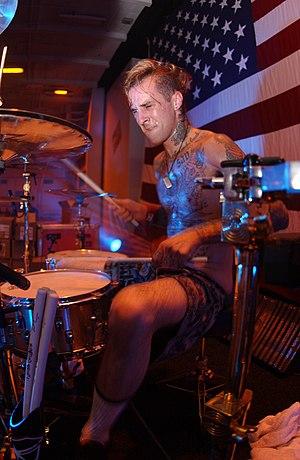
Travis Landon Barker, né le 14 novembre 1975, est un batteur américain, principalement connu pour être membre des groupes Blink-182 et +44. En parallèle à ces principaux projets, il a également joué dans d'autres groupes tels que Box Car Racer, Transplants et Expensive Taste.